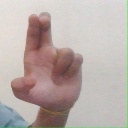
अक्षर: आ